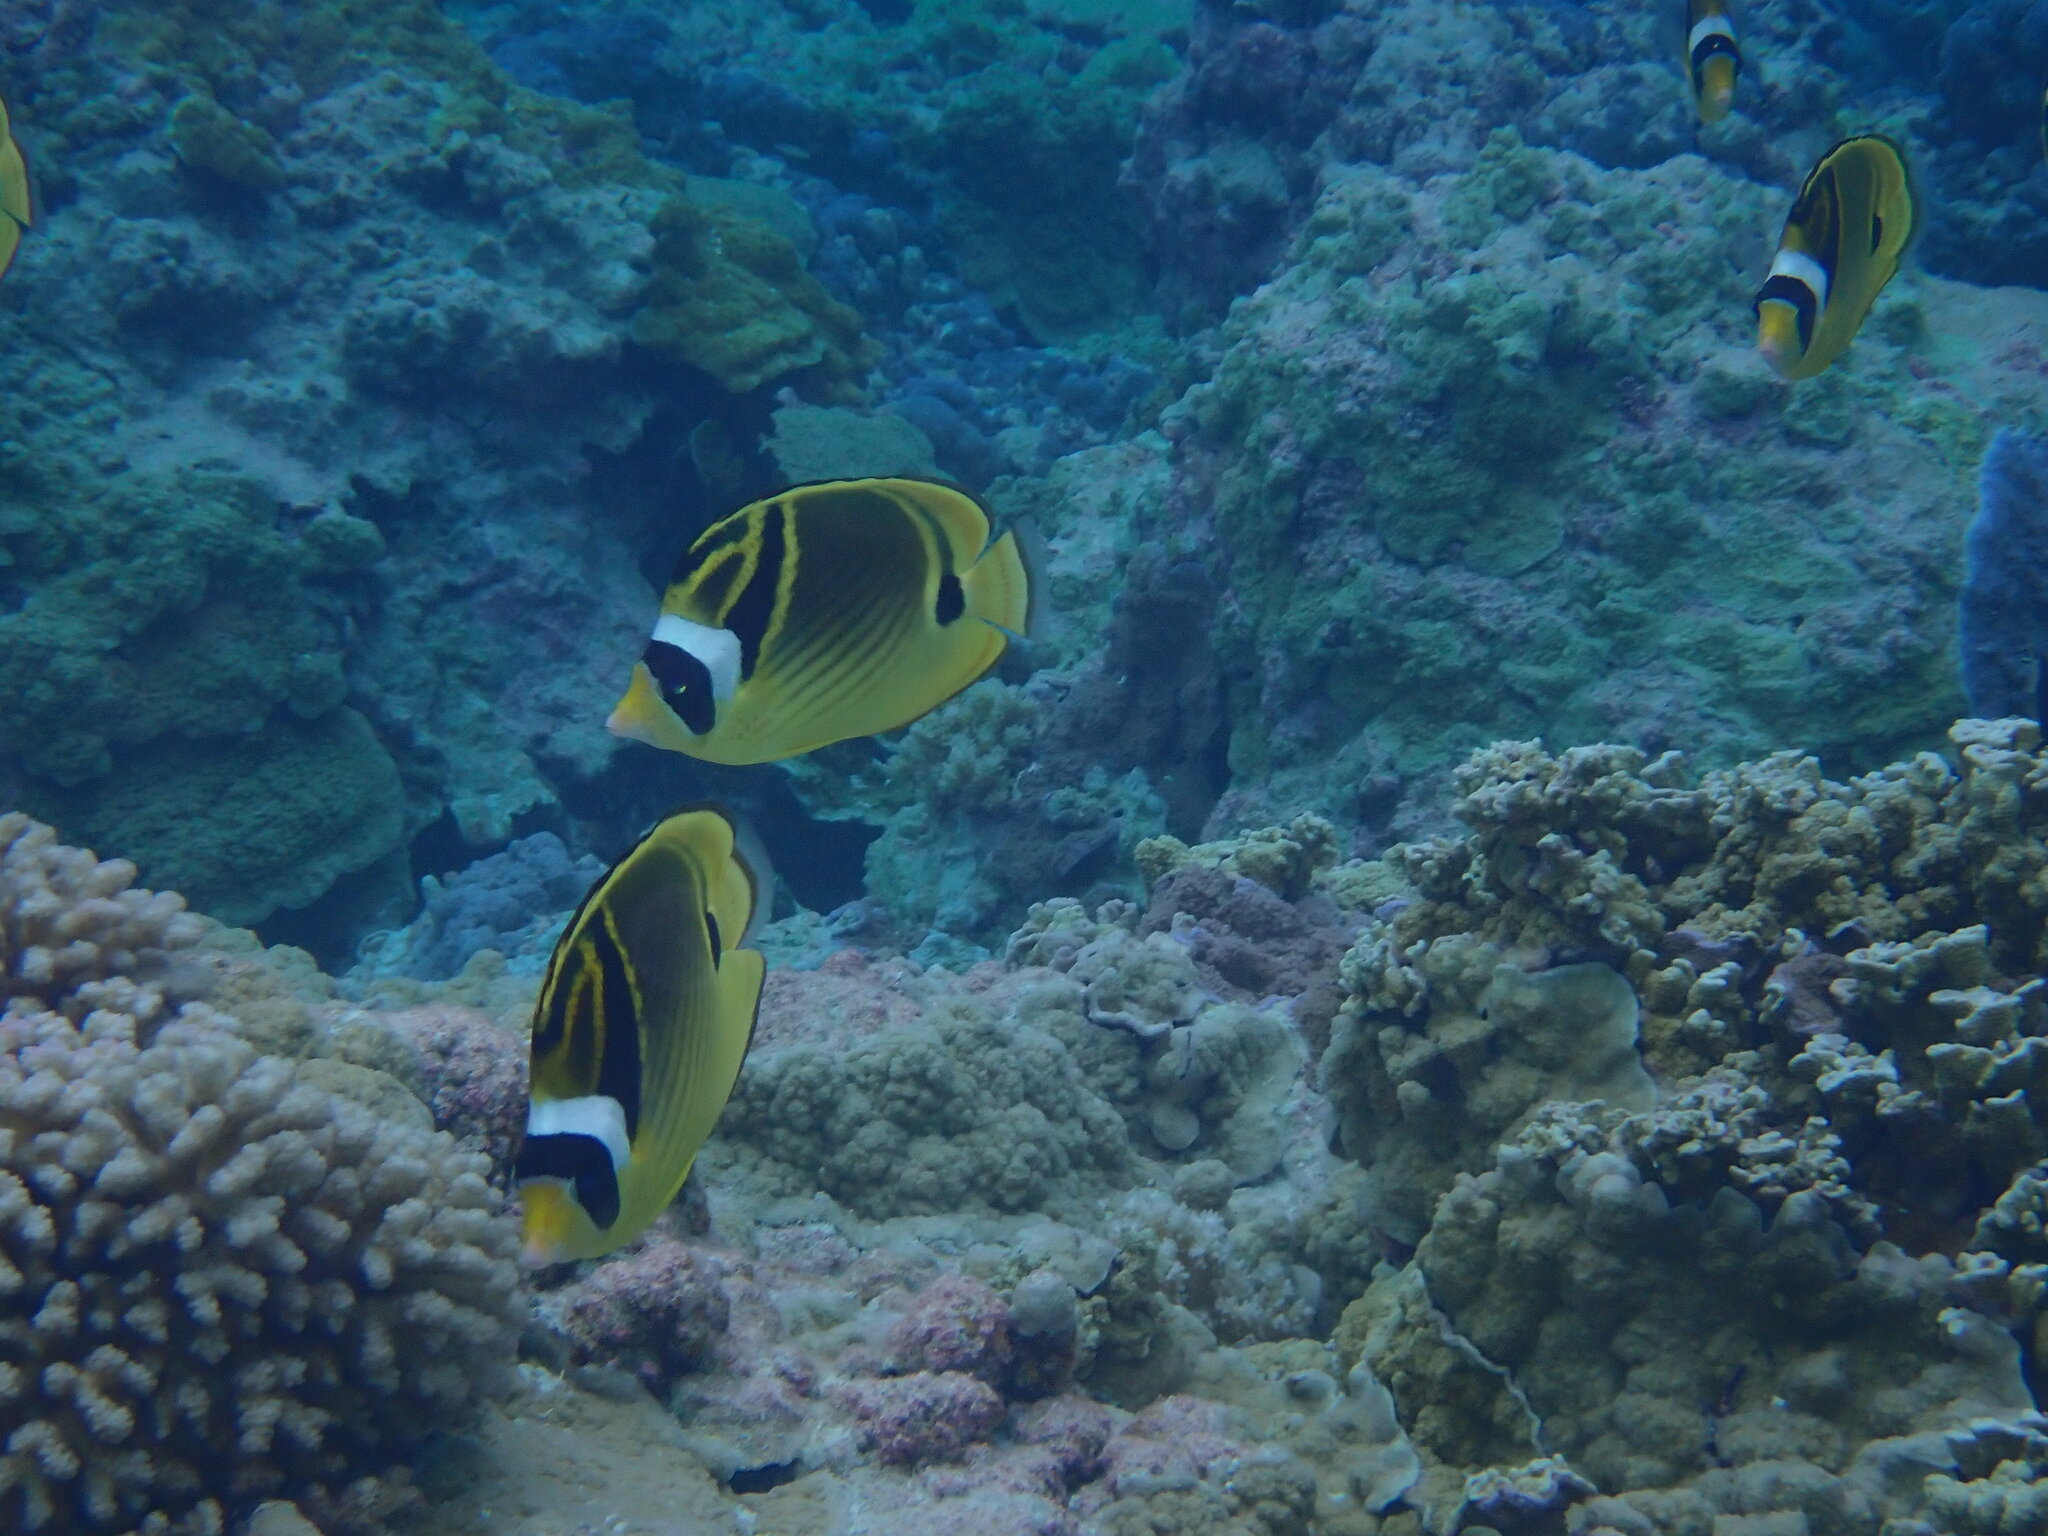
Chaetodon lunula (Raccoon Butterflyfish)